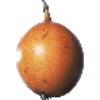
Label: Granadilla 1